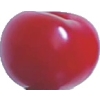
Label: cherry_sour